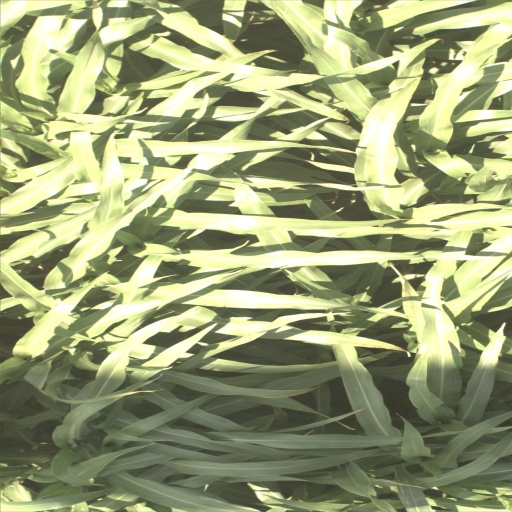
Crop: sorghum